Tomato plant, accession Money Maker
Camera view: vertical (180 deg); turntable rotation: 60 degrees
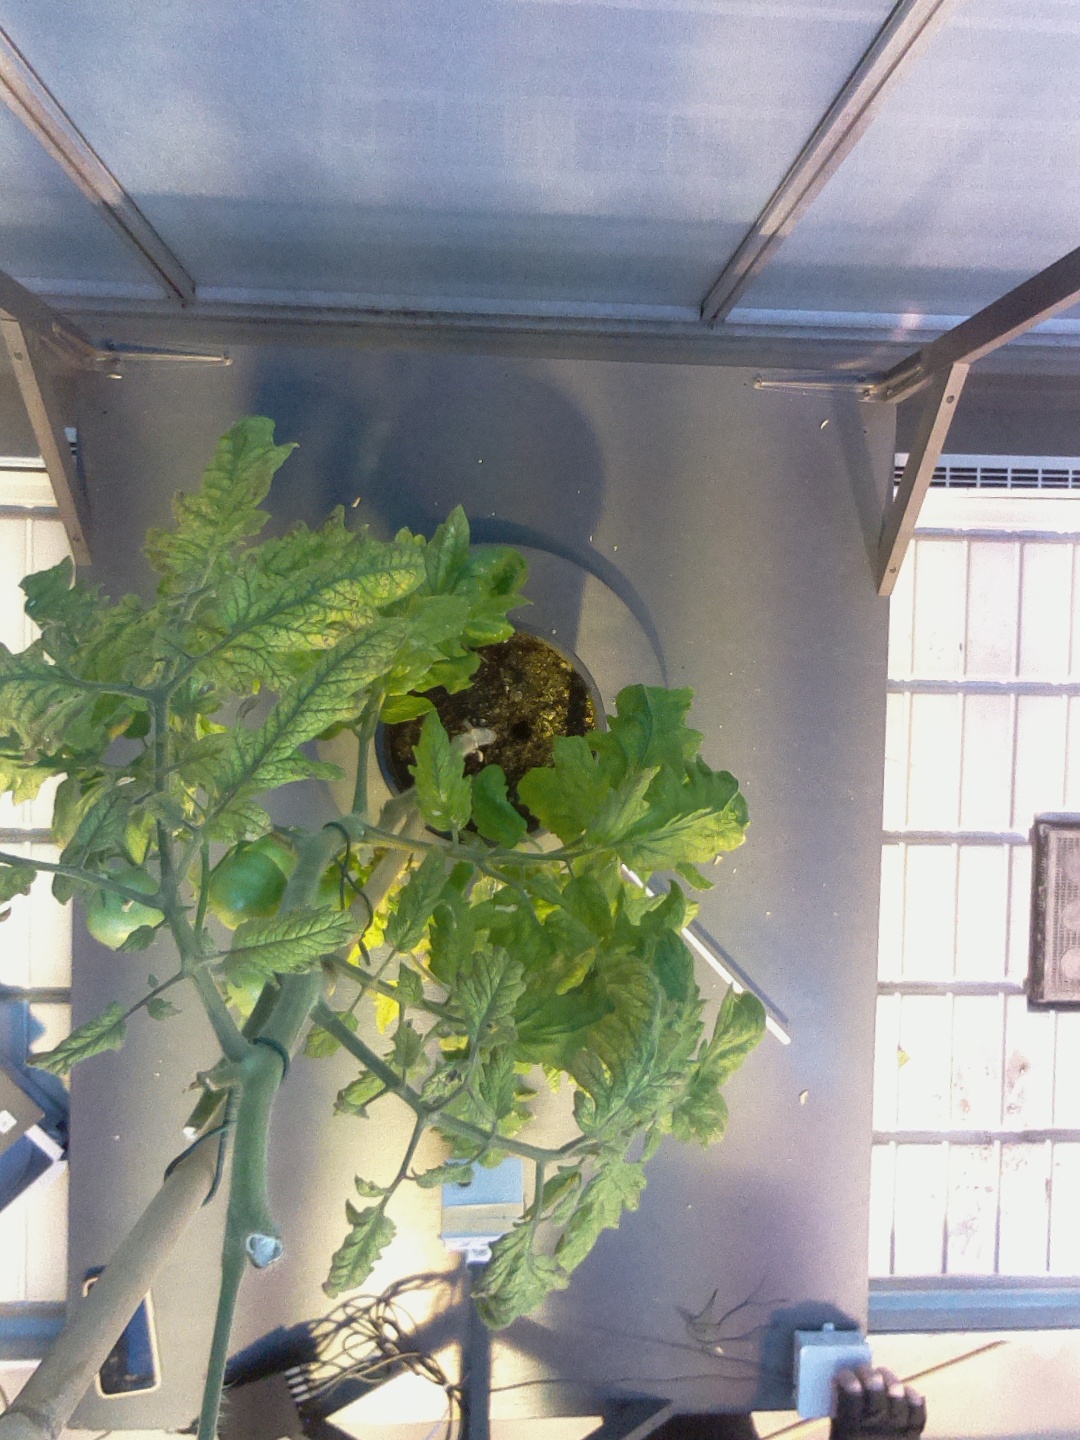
BBCH growth stage 79: 90% -100% of final fruit size